Eremophila caperata

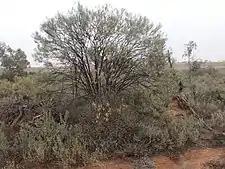
"Eremophila caperata" habit

"Eremophila caperata" is a shrub usually growing to a height of with many erect branches. The branches are rough and often lumpy, shiny and sticky. The leaves are linear in shape, tapering towards both ends and are mostly long and wide. The leaves have a wrinkled surface and there is a slight hook on the end.